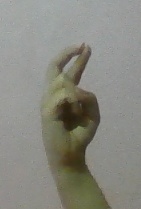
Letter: zay